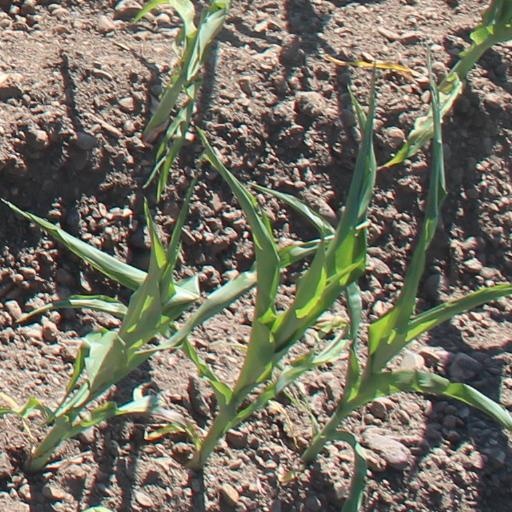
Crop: maize; corn